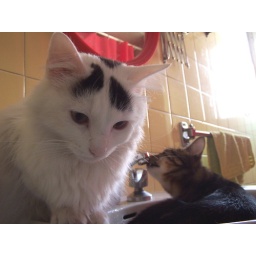
cats in a sink